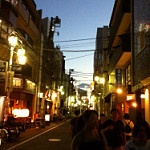
Label: street